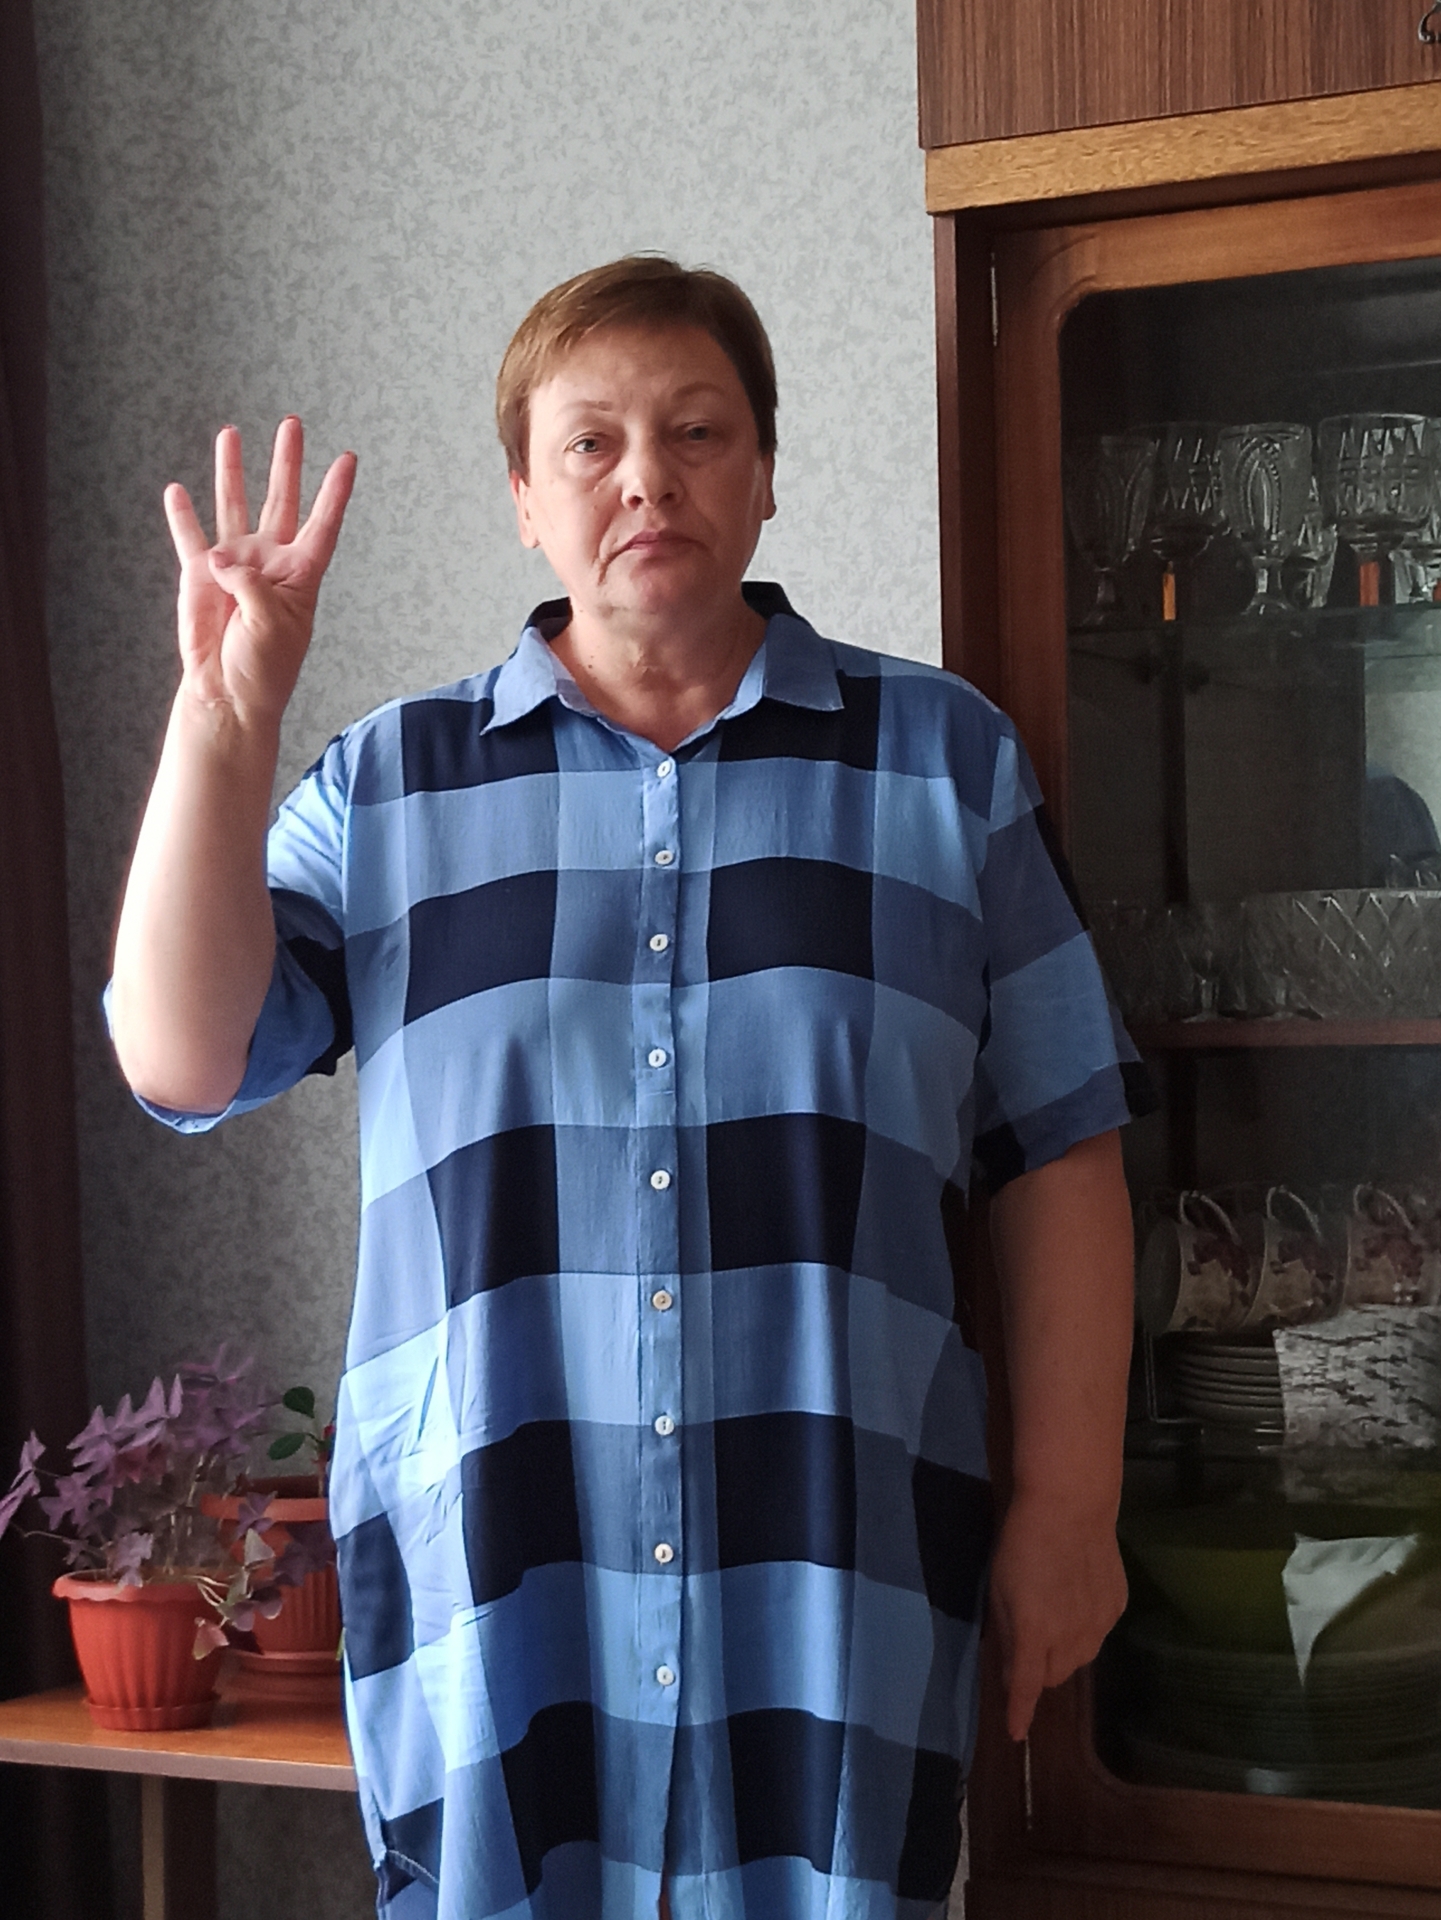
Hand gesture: four